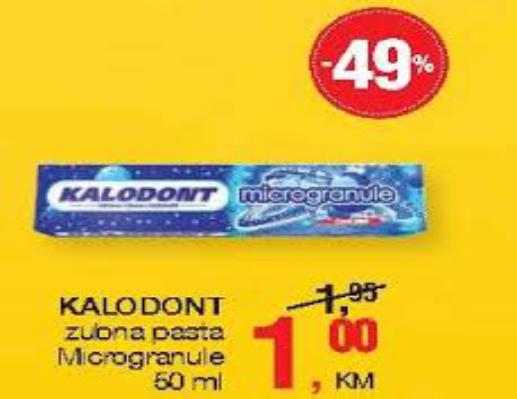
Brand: Kalodont
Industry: Necessities